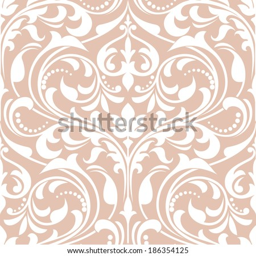
wallpaper in the style of art period .